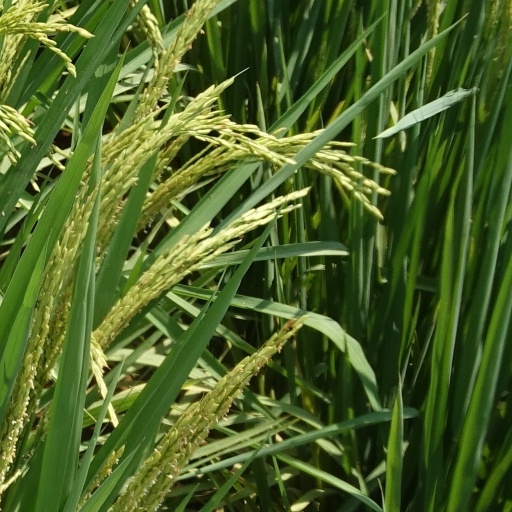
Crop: rice